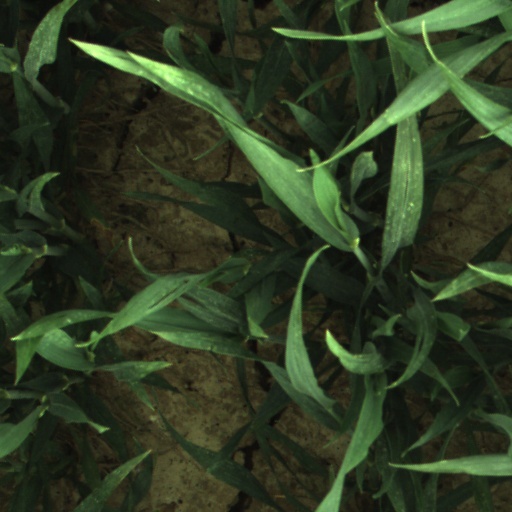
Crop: wheat